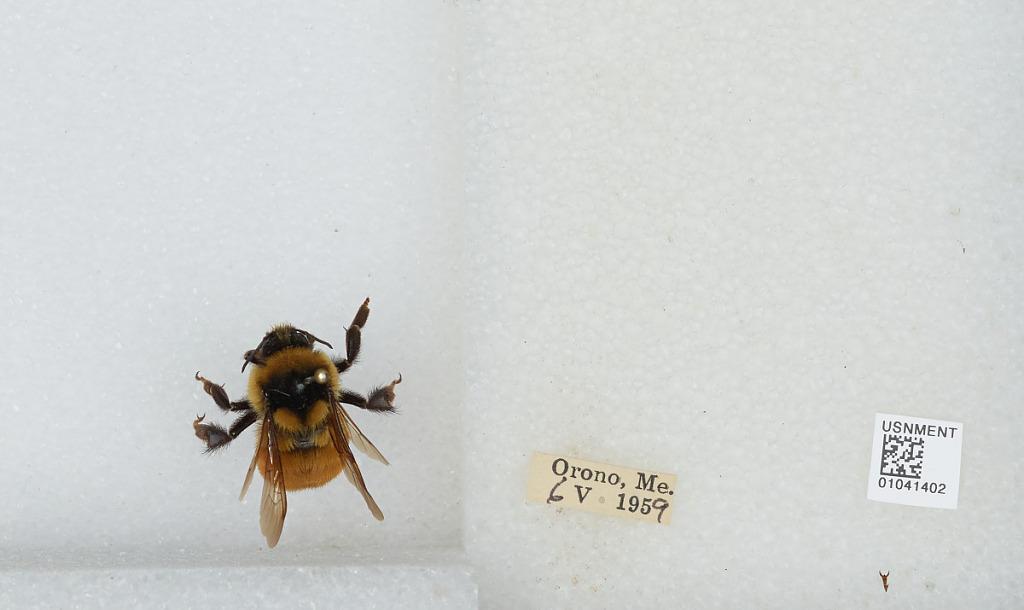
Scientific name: Bombus sp.
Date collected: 1959-5-6
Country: United States
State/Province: Maine
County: Penobscot
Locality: Orono
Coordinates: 44.8831, -68.6725